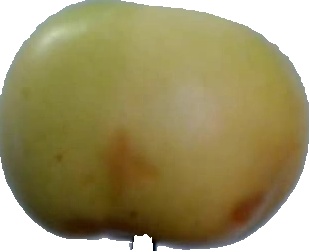
Label: apple_6